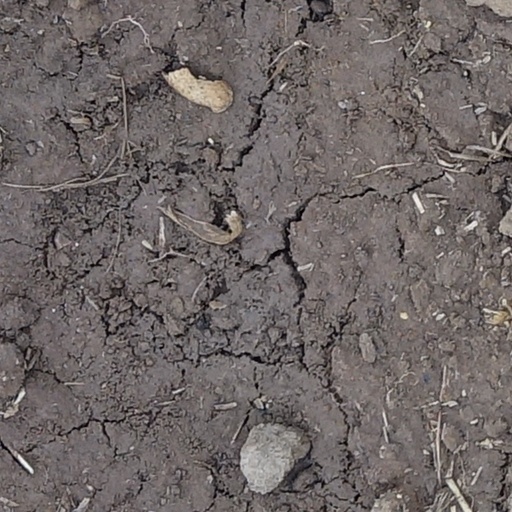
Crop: wheat